Ivory Coast

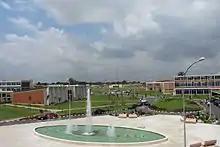
The campus of the Université de Cocody

Among sub-Saharan African countries, Ivory Coast has one of the highest literacy rates. According to The World Factbook, in 2019, 89.9% of the population aged 15 and over could read and write. A large part of the adult population, in particular women, is illiterate. Many children between 6 and 10 years old are not enrolled in school. The majority of students in secondary education are male. At the end of secondary education, students can sit for the" baccalauréat" examination. Universities include Université Félix Houphouët-Boigny in Abidjan and the Université Alassane Ouattara in Bouaké.